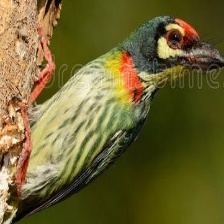
Species: COPPERSMITH BARBET
Scientific name: MEGALAIMA HAEMACEPHALA